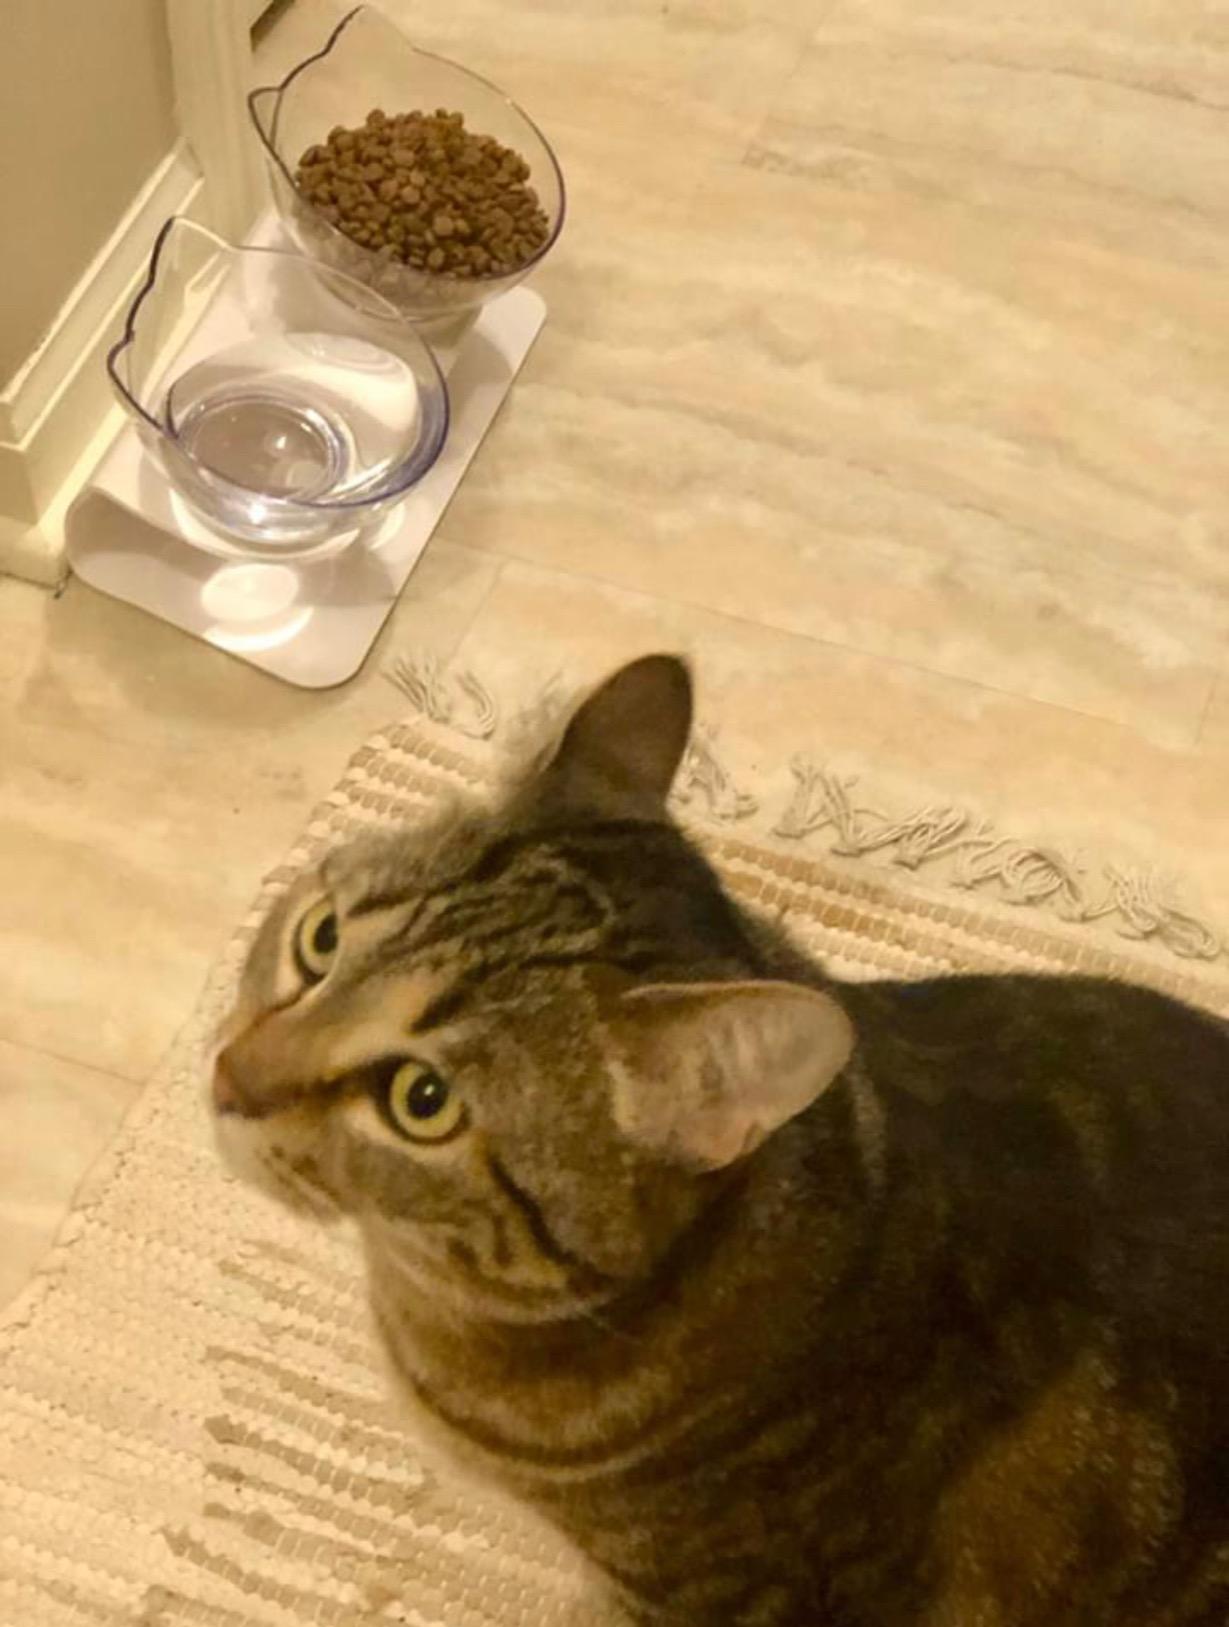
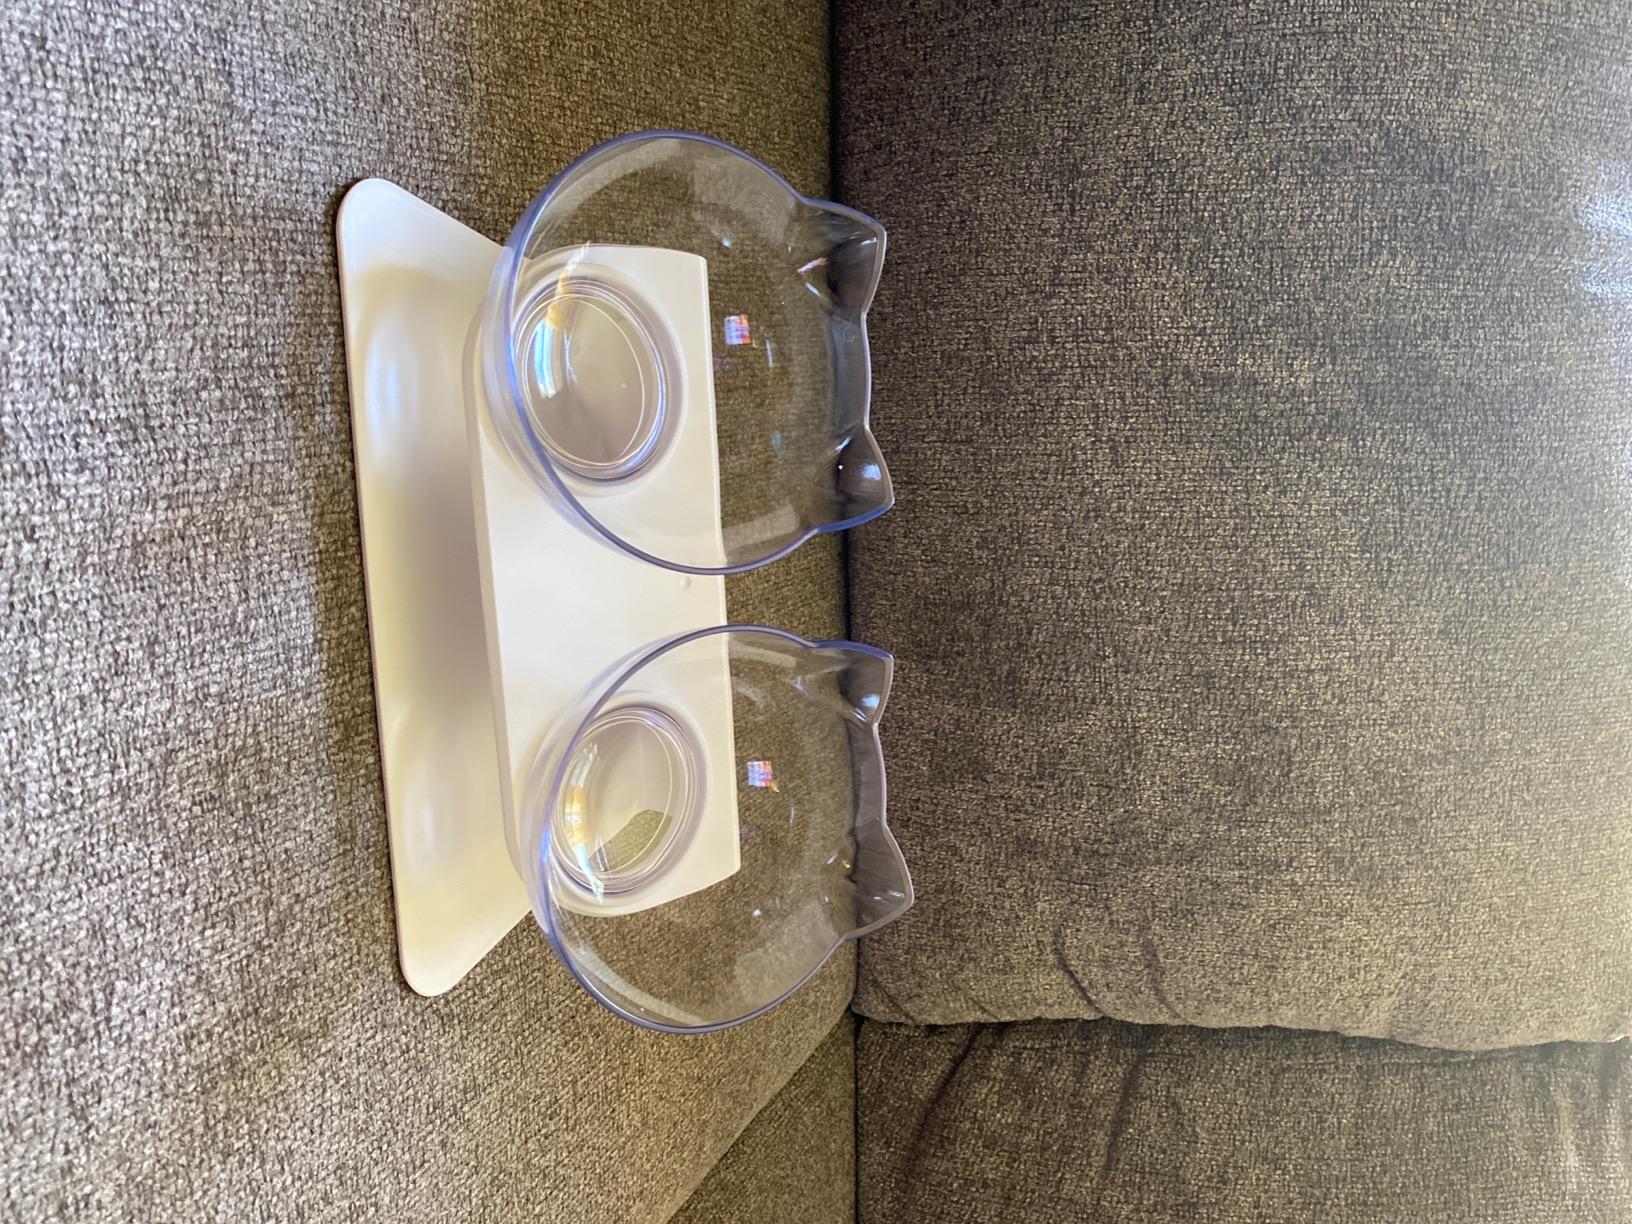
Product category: items_bowl
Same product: yes